Tai On Building

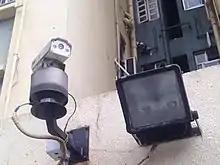
CCTV of Tai On Building

Unlike other typical housing estates, visitors to Tai On Building can go straight up the stairs without any registration. However, there are more than 200 CCTV in different areas, especially at the corners. In addition, there are plainclothes guards working for 24 hours. As a result, crime has been reduced in recent years.